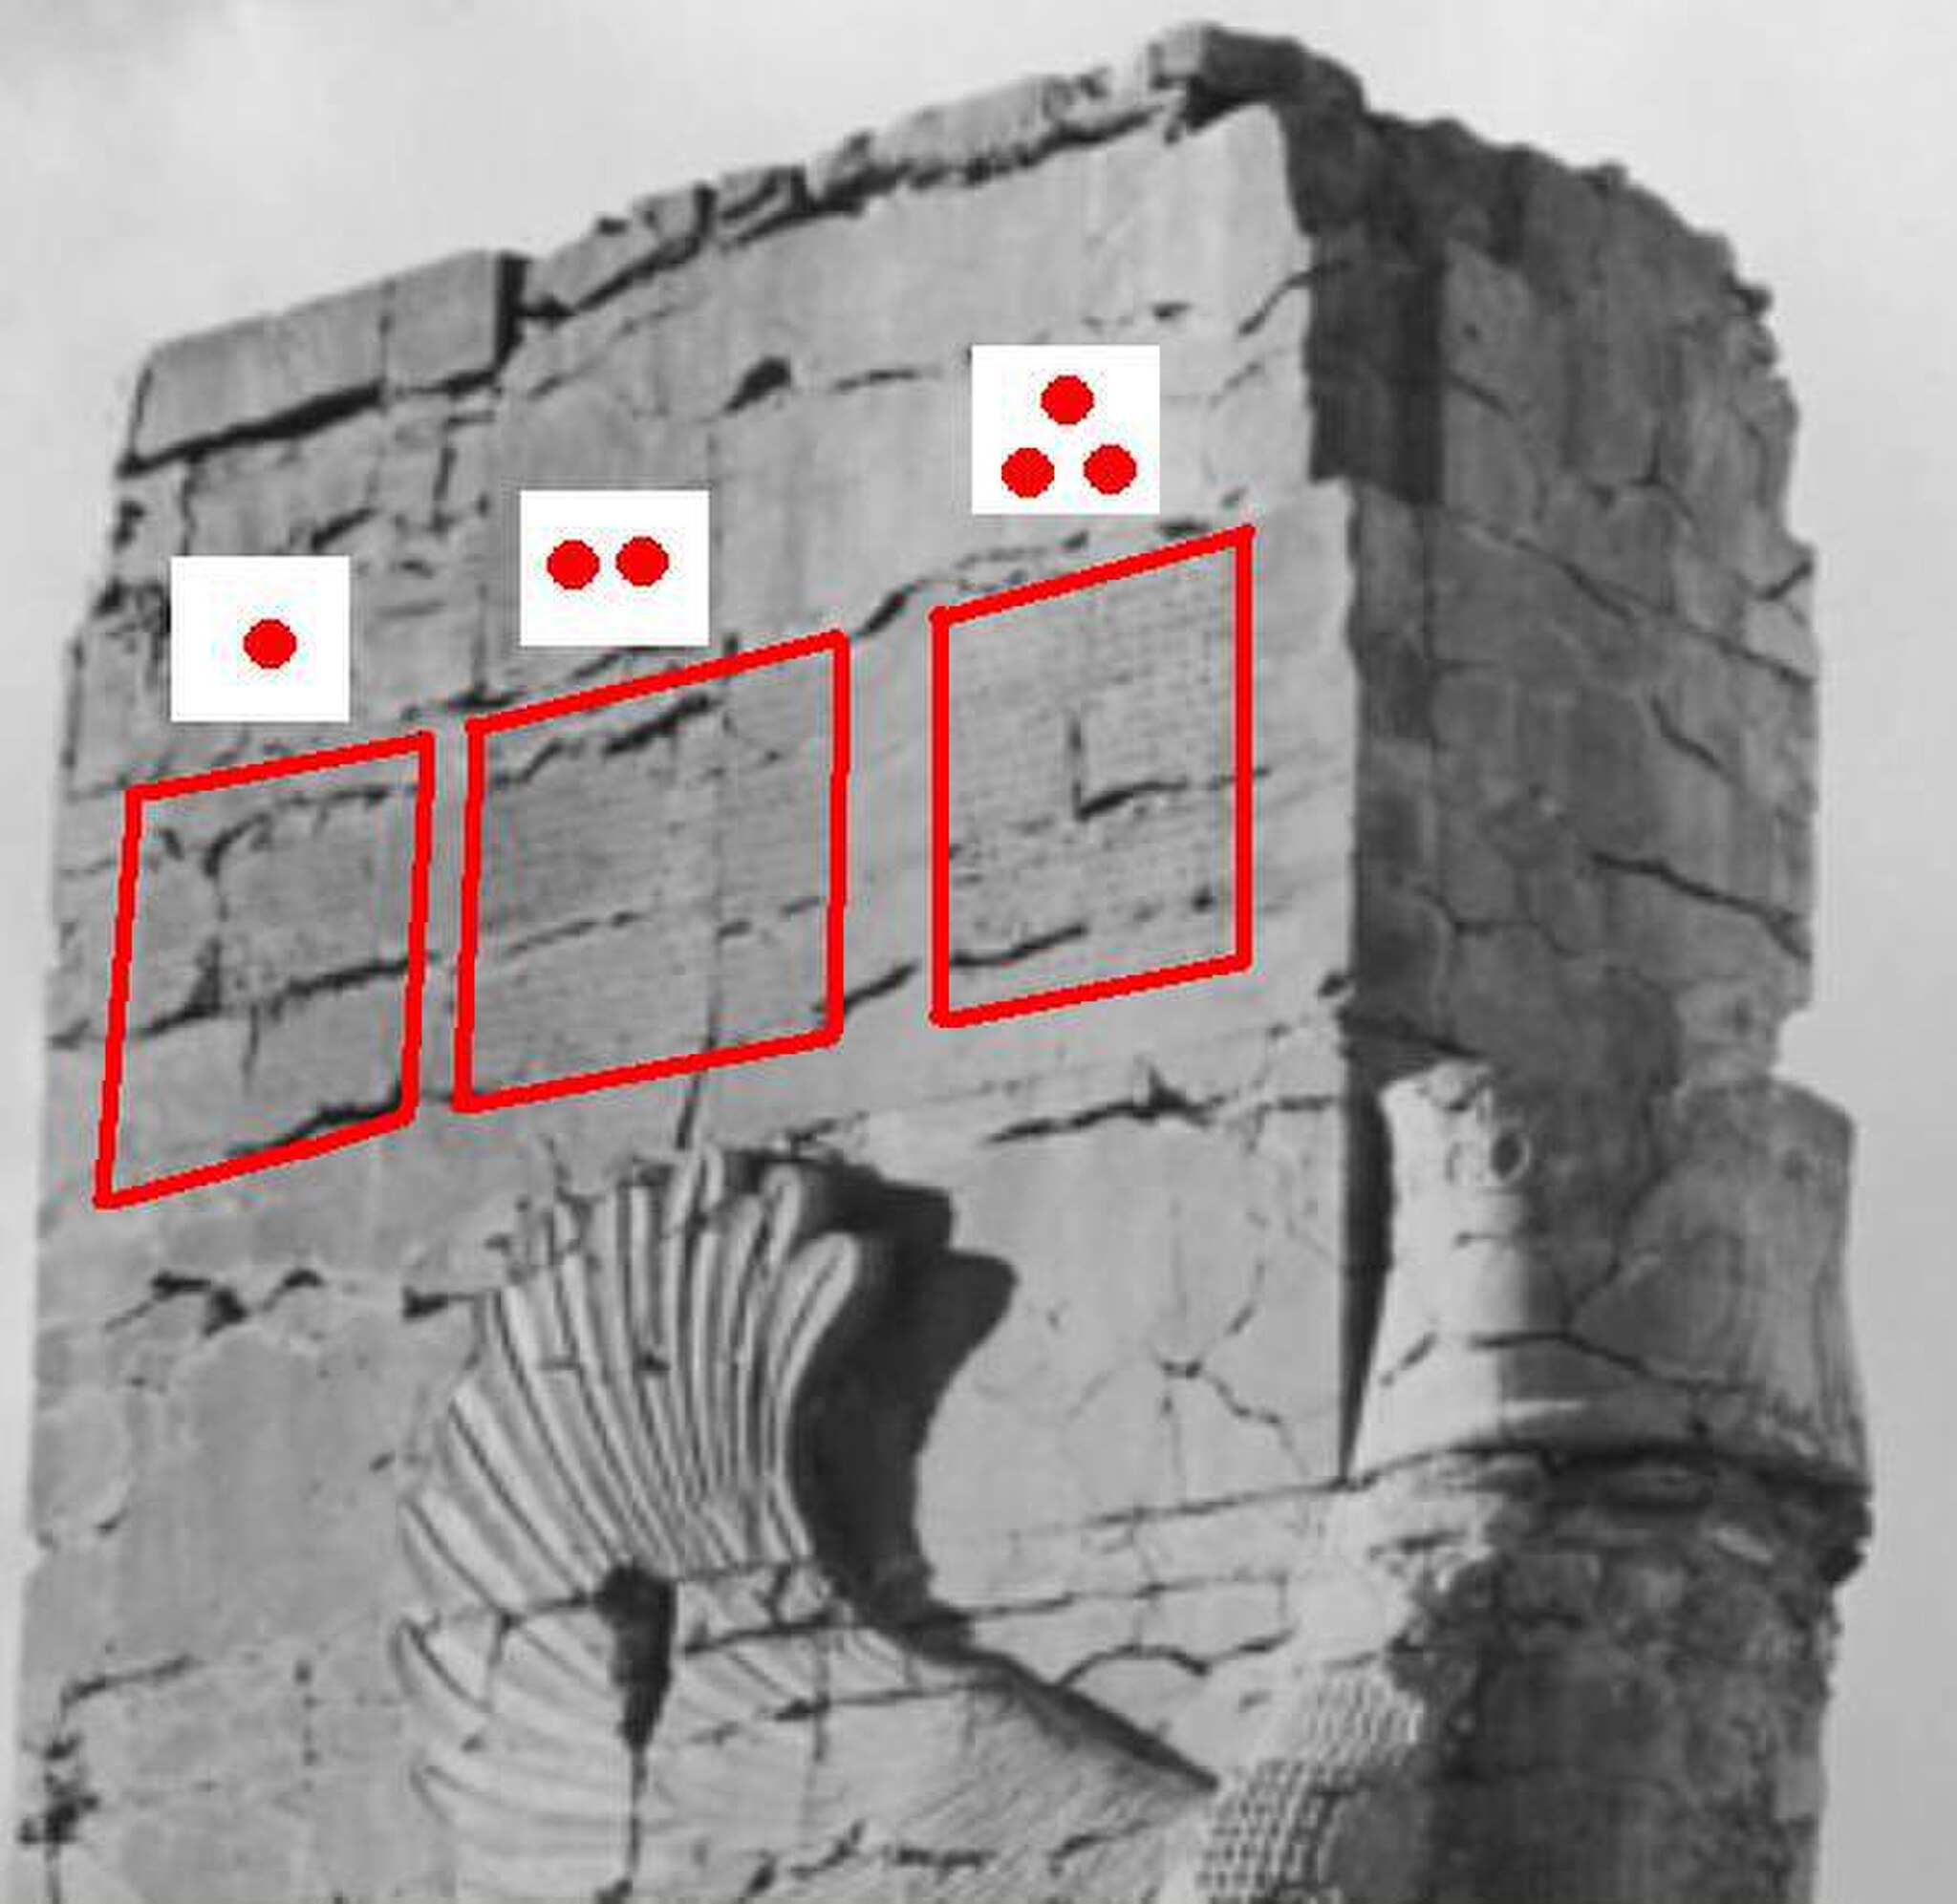
Title: Position of three languages inscriptions on Gate of all nations in persepolis
Description: Position of three languages inscriptions on Gate of All Nations in Persepolis. 1) Akkadian 2) Old Persian 3) Elamite
Date: 2012-03-03
Categories: Gate of All Nations (inscriptions), Self-published work